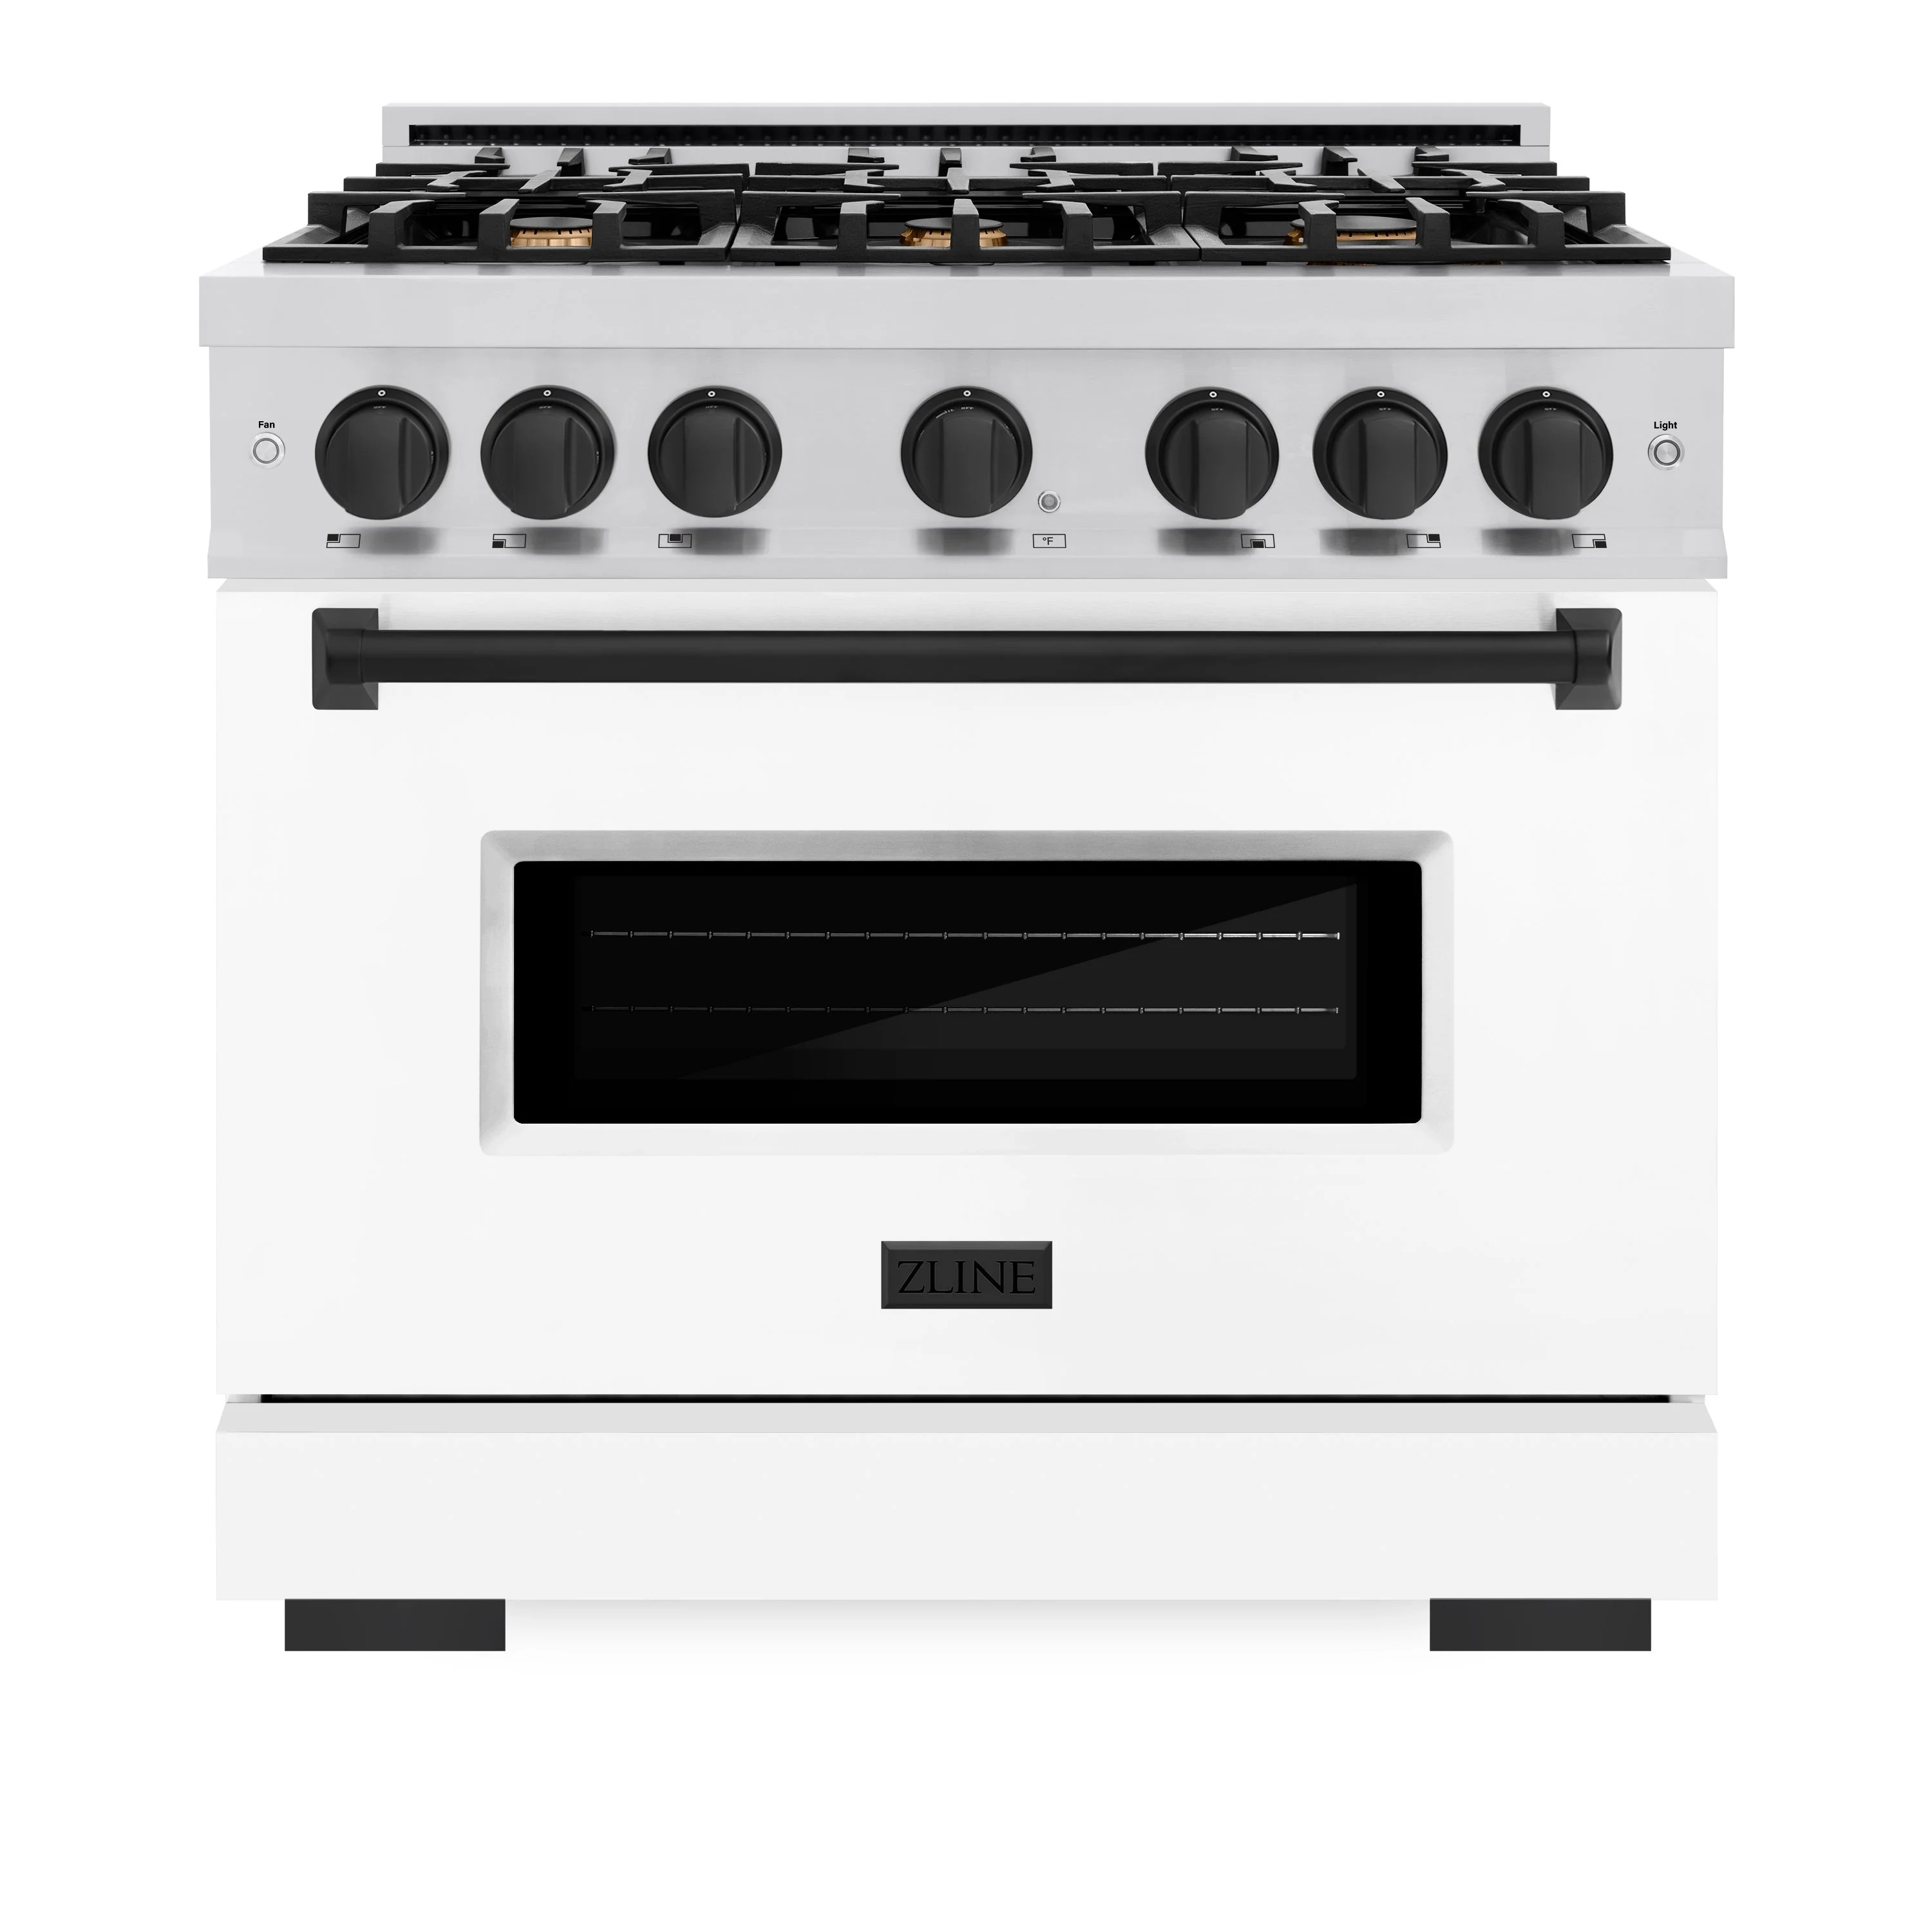
ZLINE - Autograph Edition 36 in. 5.2 cu. ft. Classic Gas Range with 6 Burner Cooktop and Convection Gas Oven in Stainless Steel with White Matte Door and Matte Black Accents
Brand: ZLINE
Luxury isn’t meant to be desired - it’s meant to be attainable. The ZLINE Autograph Edition 36 in. 5.2 cu. ft. Classic Gas Range with 6 Burner Cooktop and Convection Gas Oven in Stainless Steel with White Matte Door and Matte Black Accents (CGRZ-WM-36-MB) combines the elegance of a hand-finished porcelain gas cooktop with 6 Italian-made auto-reignition burners, a gas convection oven with an energy-efficient cooling fan to ensure quiet operation, a beautiful white matte door with a Landscape window design, and stunning matte black knobs and handle allowing you to master every meal. With a modern, timeless style and refined functionality, ZLINE Classic Gas Ranges are masterfully crafted to deliver an elevated culinary experience.
Category: Home & Garden > Kitchen & Dining > Kitchen Appliances > Ranges